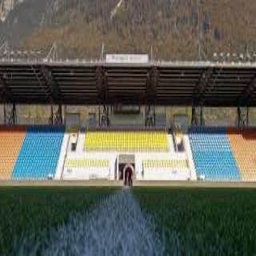
Rheinpark Stadium